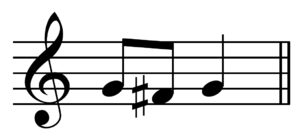
Koncert (komposition)
Motivet til J.S. Bachs Brandenburgkoncerter.
En koncert er et musikstykke for et soloinstrument med orkester.